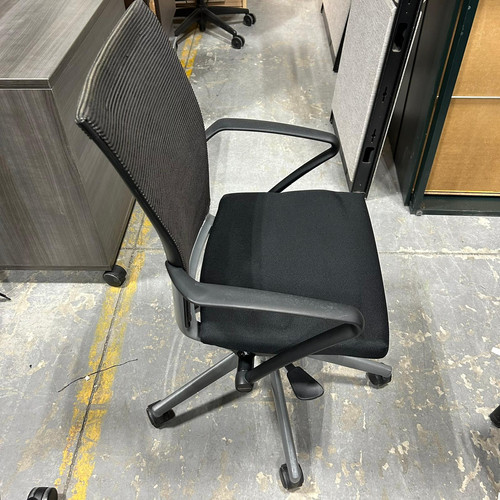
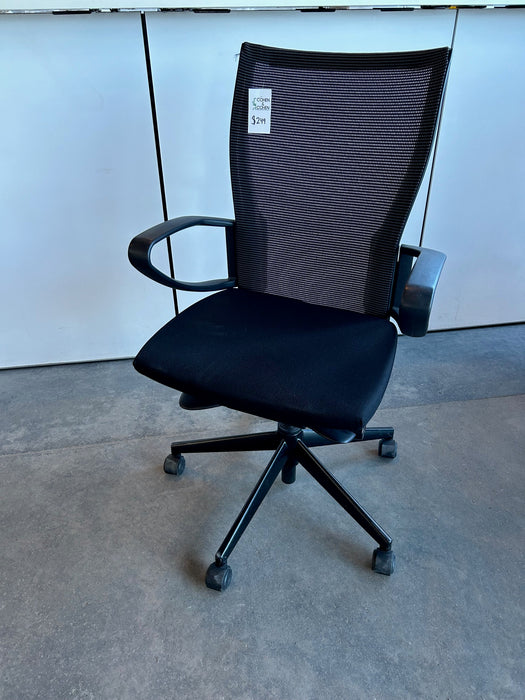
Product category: items_chair
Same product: yes